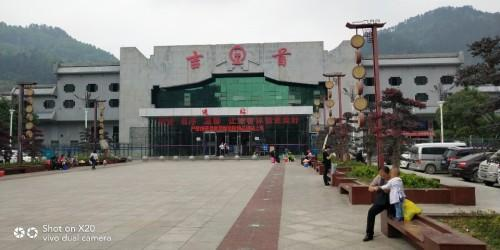
地标名称：吉首站
所在城市：湘西土家族苗族自治州·吉首市